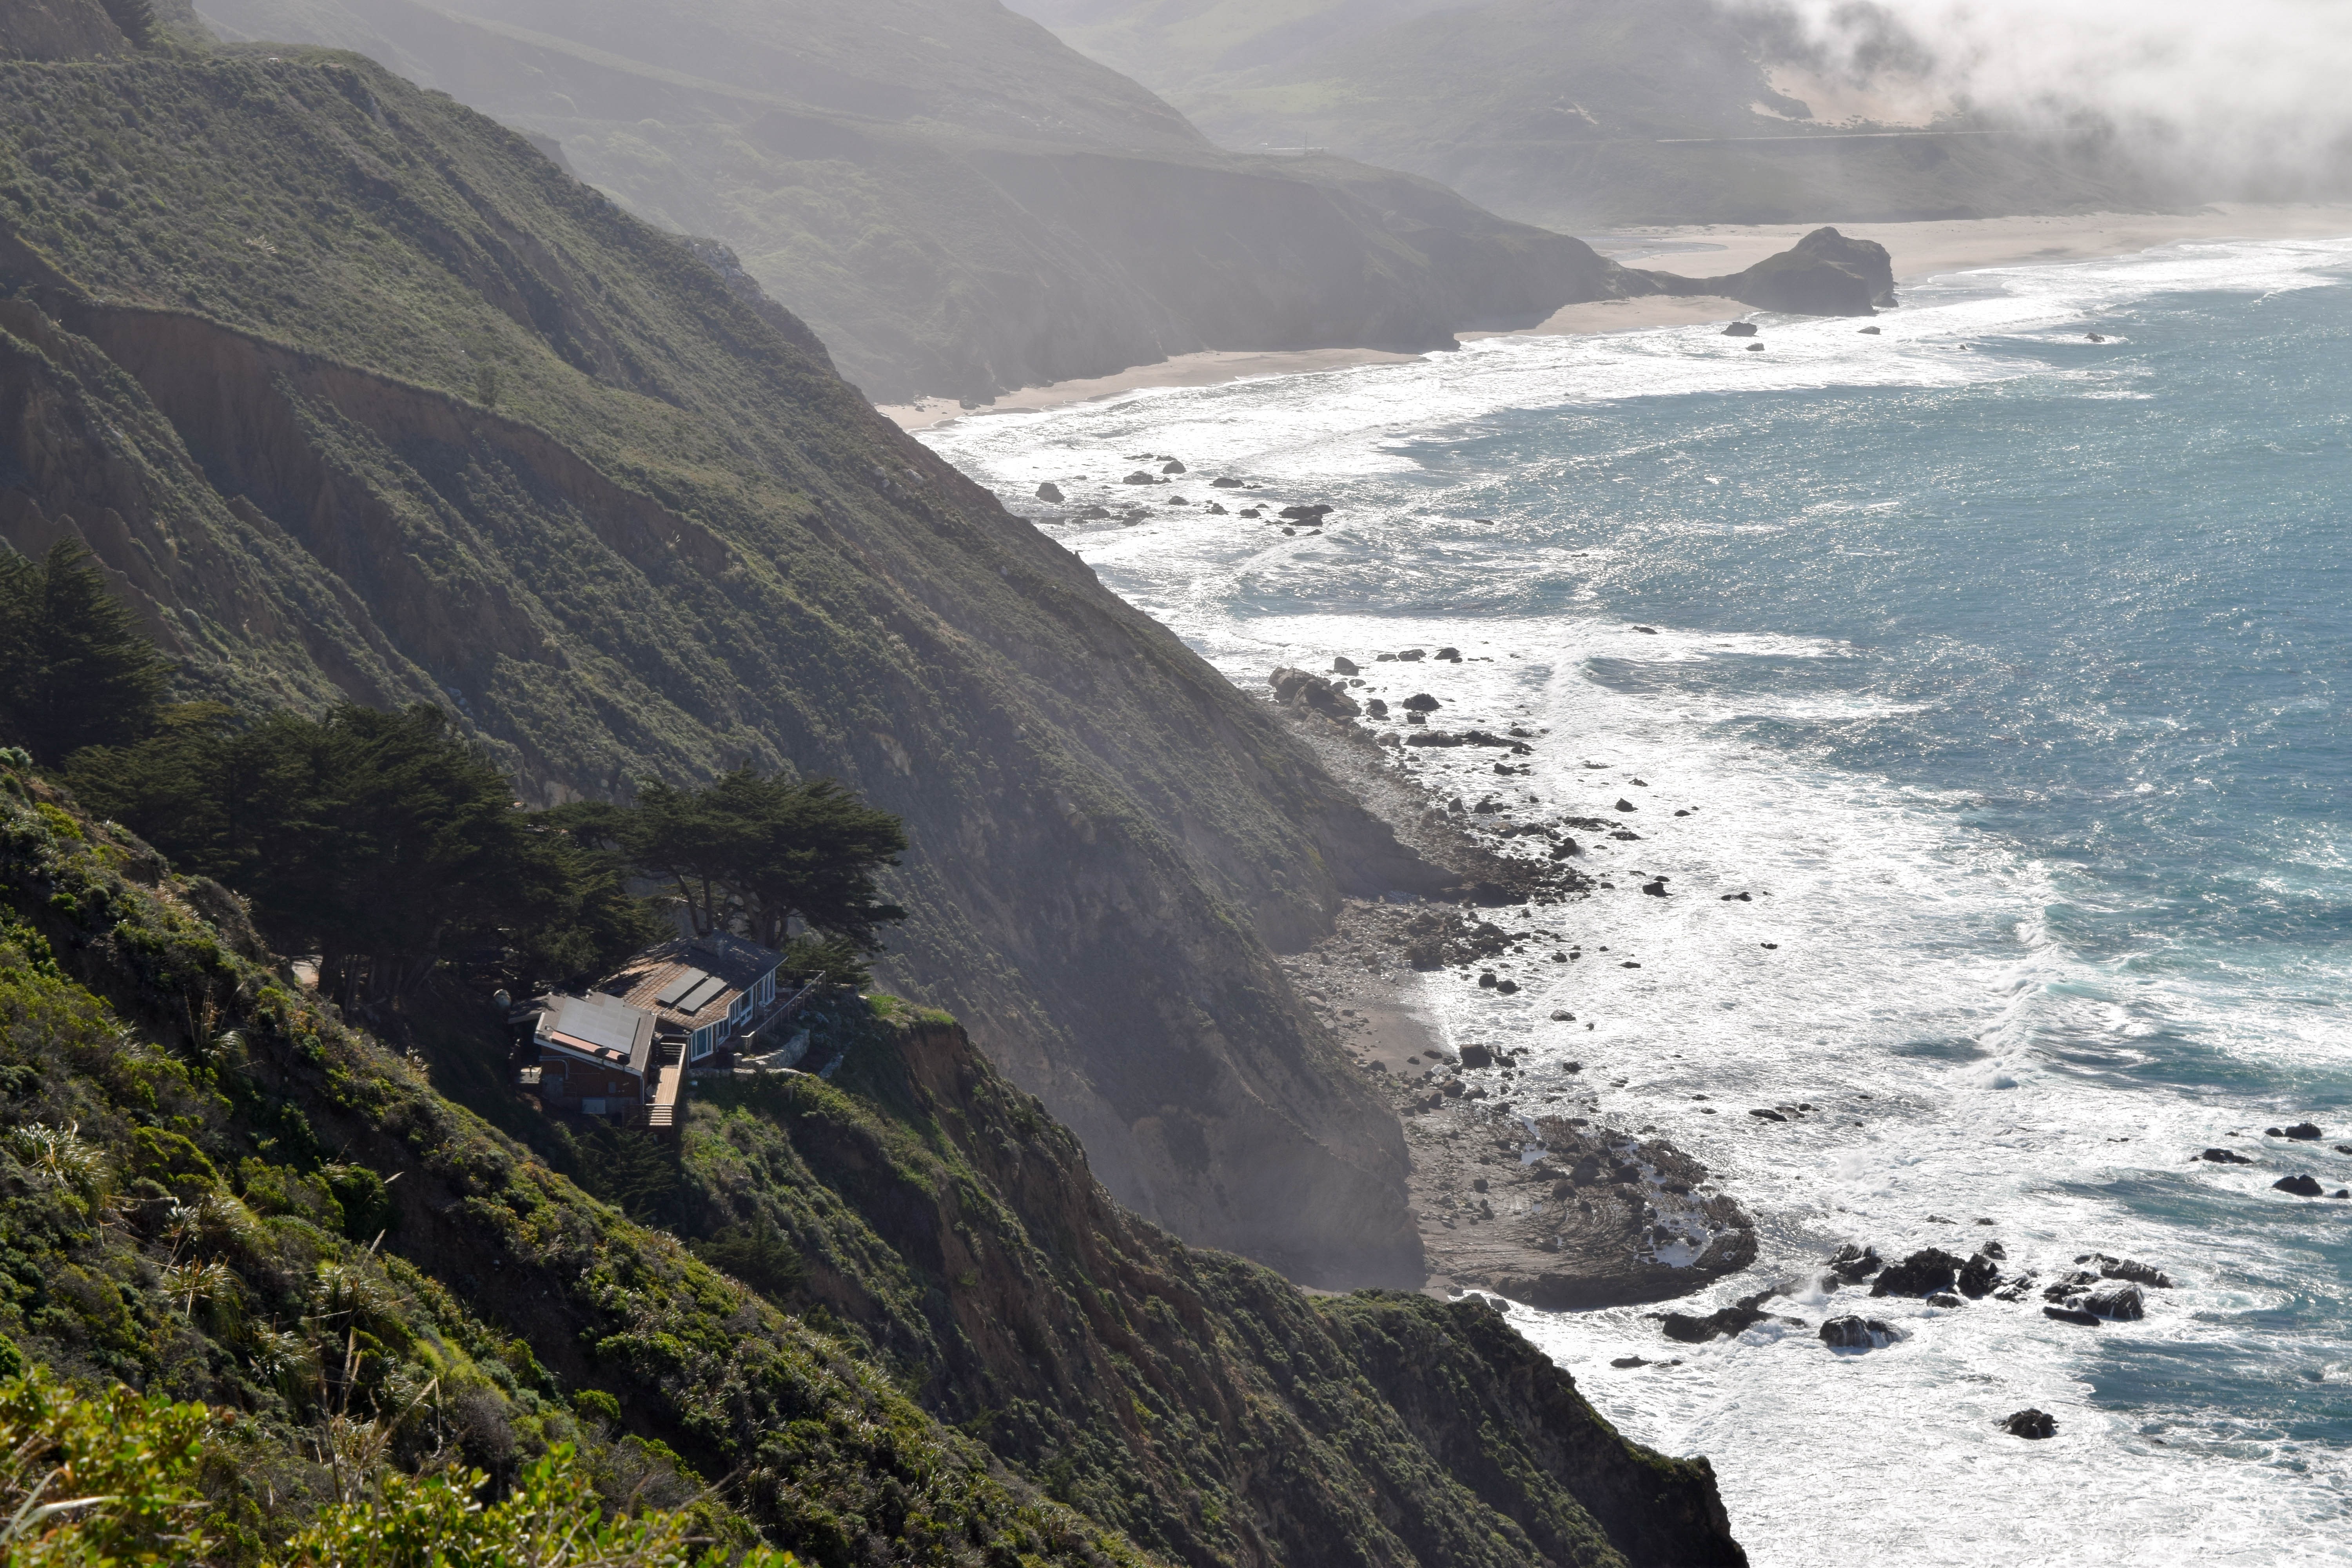
beach, landscape, sea, coast, nature, ocean, waterfall, mountain, house, wave, highway, mountain range, cliff, bay, roadtrip, blue, fjord, tourism, terrain, california, body of water, big sur, outdoors, cape, landform, pfeiffer, geographical feature, glacial landform